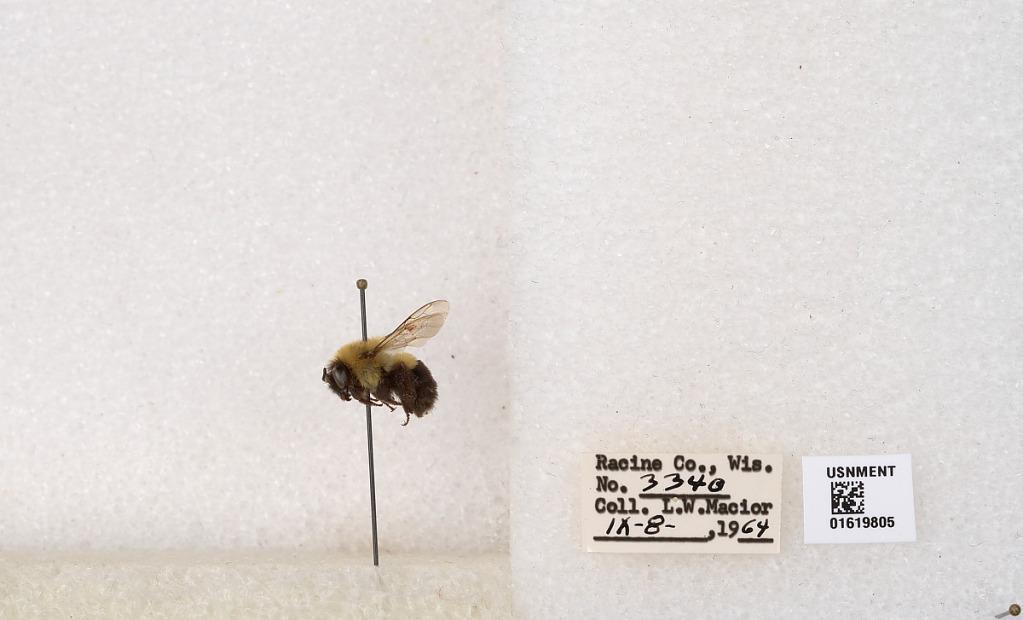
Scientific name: Bombus impatiens Cresson
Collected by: L. Macior
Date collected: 1964-9-8
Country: United States
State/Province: Wisconsin
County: Racine
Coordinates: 42.7299, -87.8123